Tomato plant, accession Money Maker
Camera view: horizontal (90 deg, fisheye); turntable rotation: 210 degrees
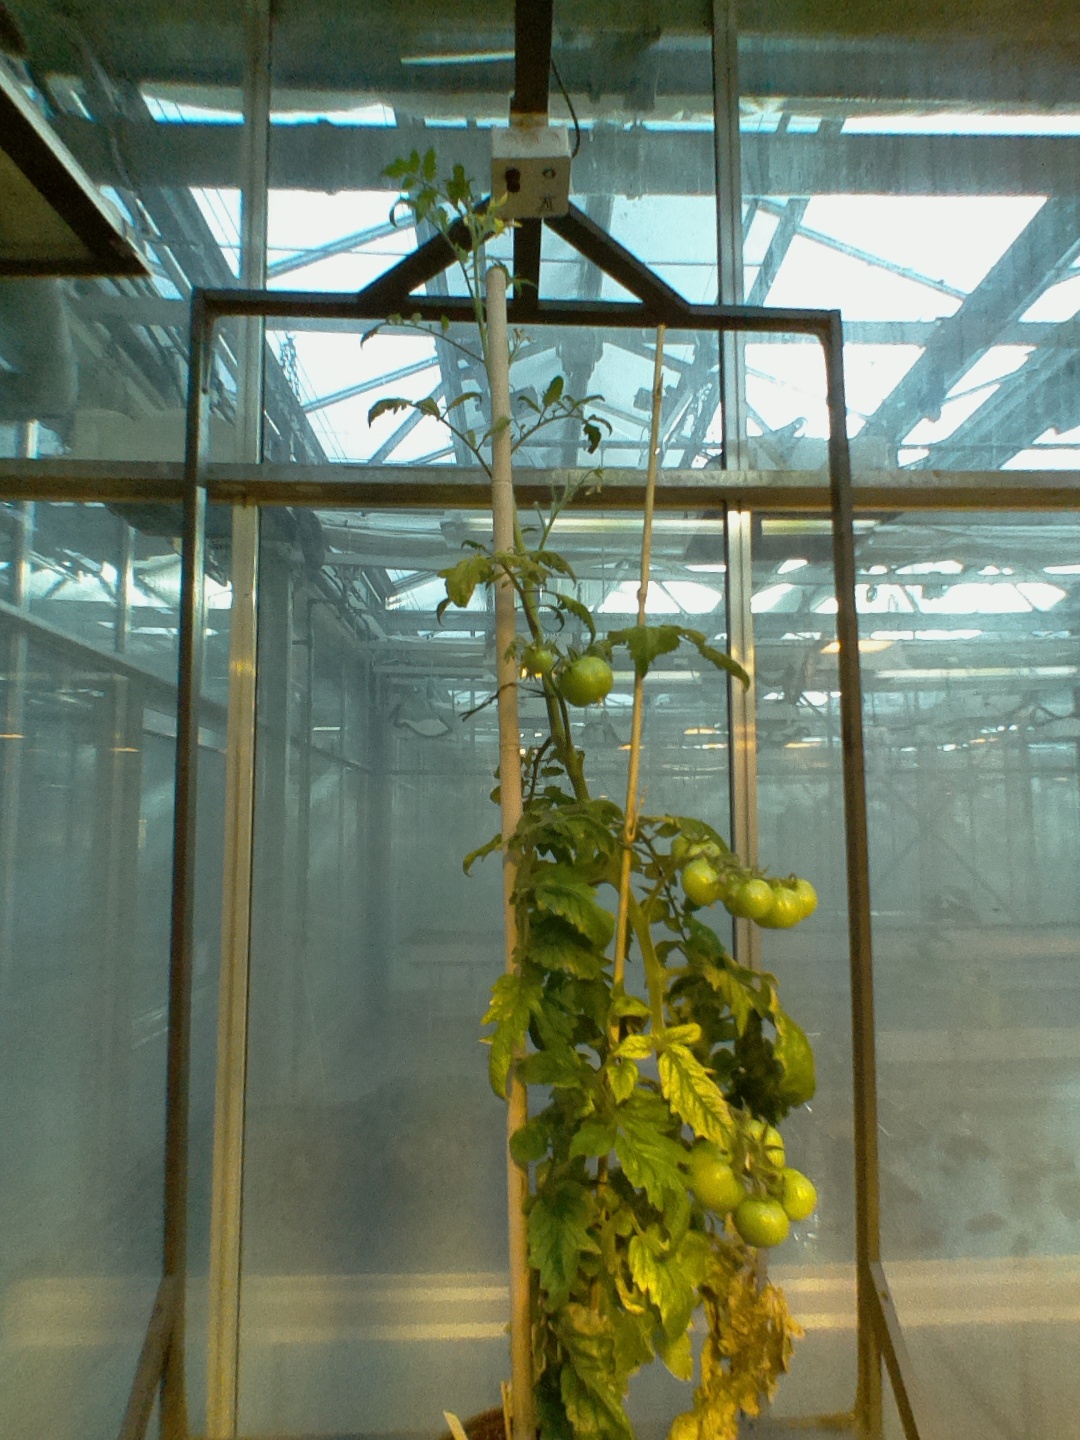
BBCH growth stage 76: 60%-70% of final fruit size